Hunter Wendelstedt

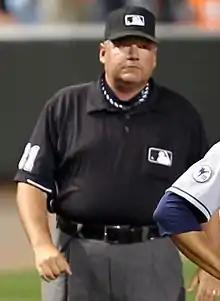
Wendelstedt in 2011

Harry Hunter Wendelstedt III (born June 22, 1971) is an American baseball umpire who has worked in the National League in 1998–1999 and throughout both major leagues since 2000. His father Harry Hunter Wendelstedt, Jr. was an NL umpire from 1966 to 1998. Hunter Wendelstedt goes by his middle name to avoid confusion with his father.